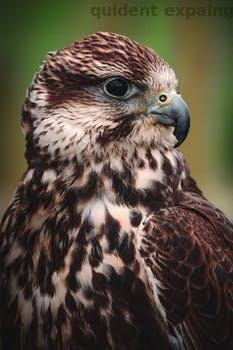
Label: Watermark